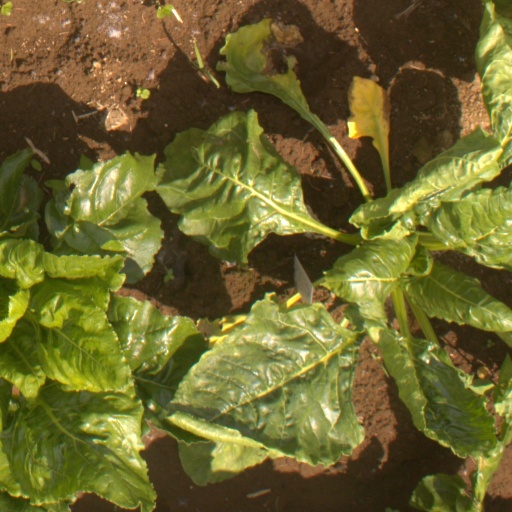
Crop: sugar beet